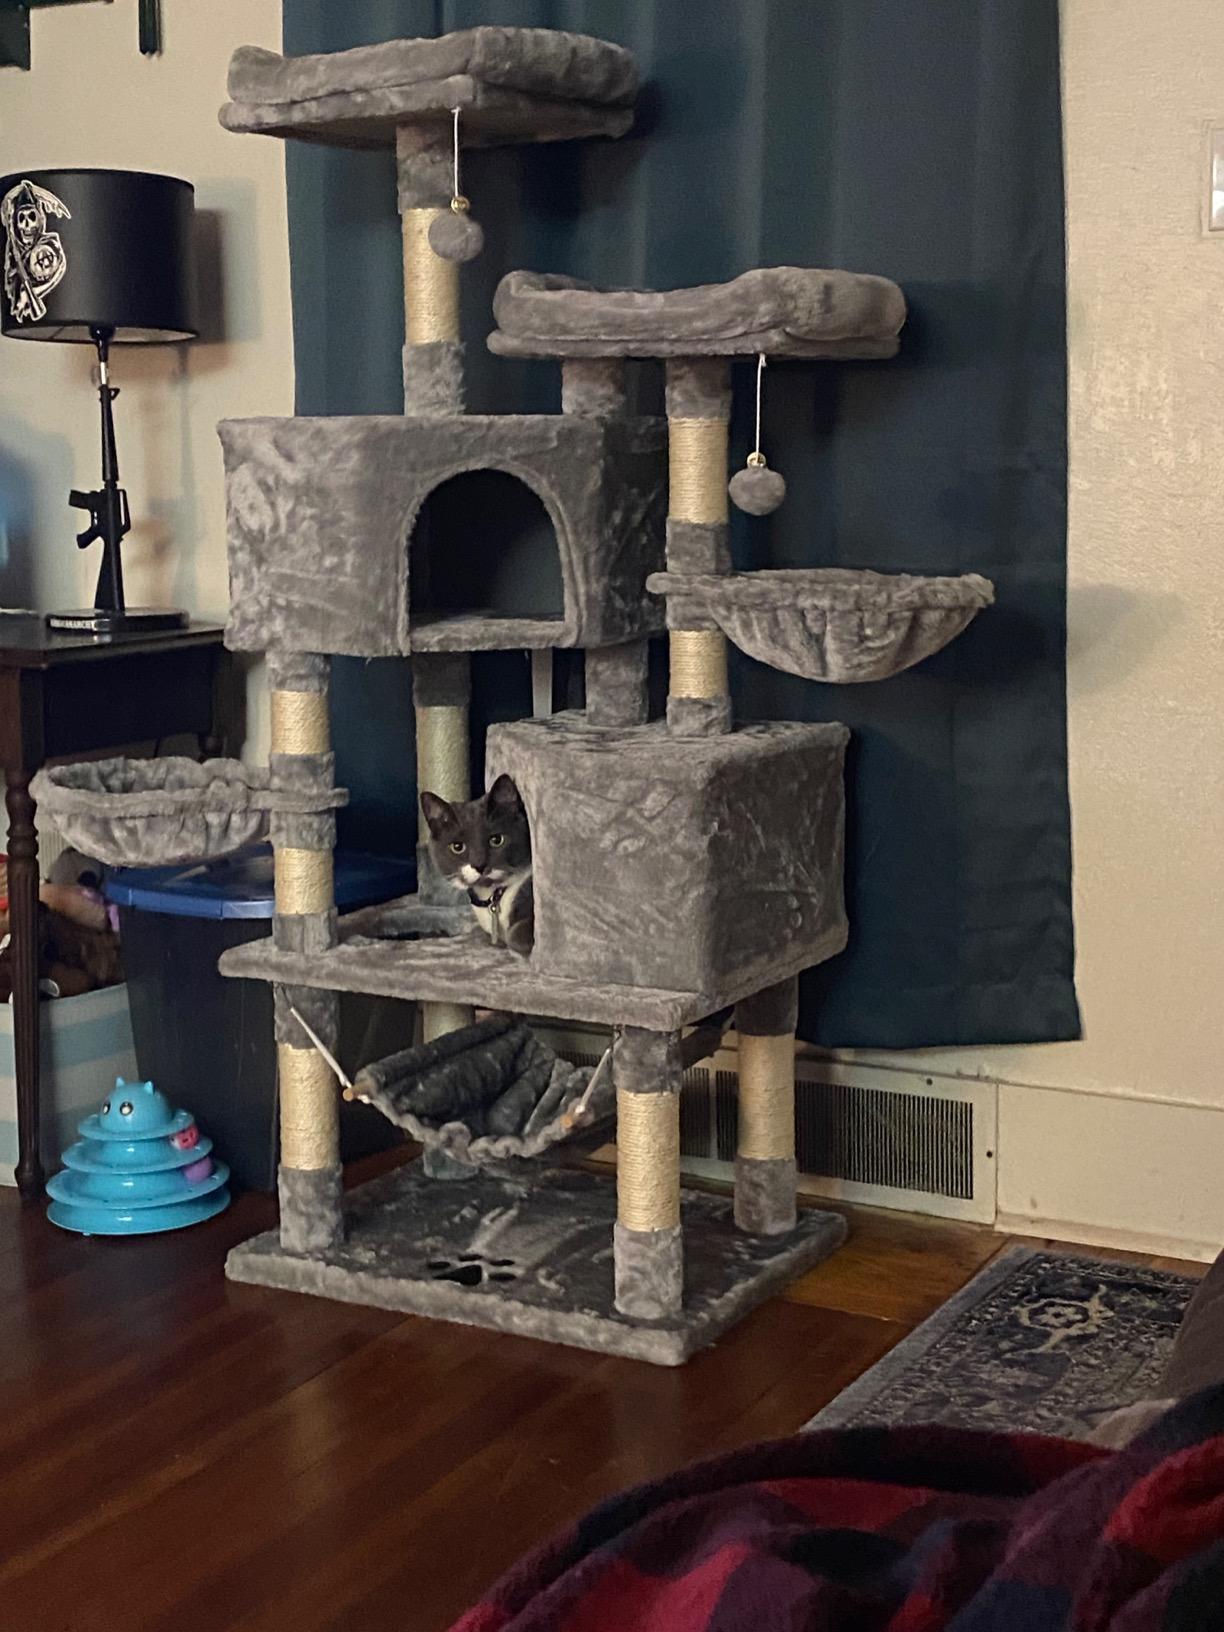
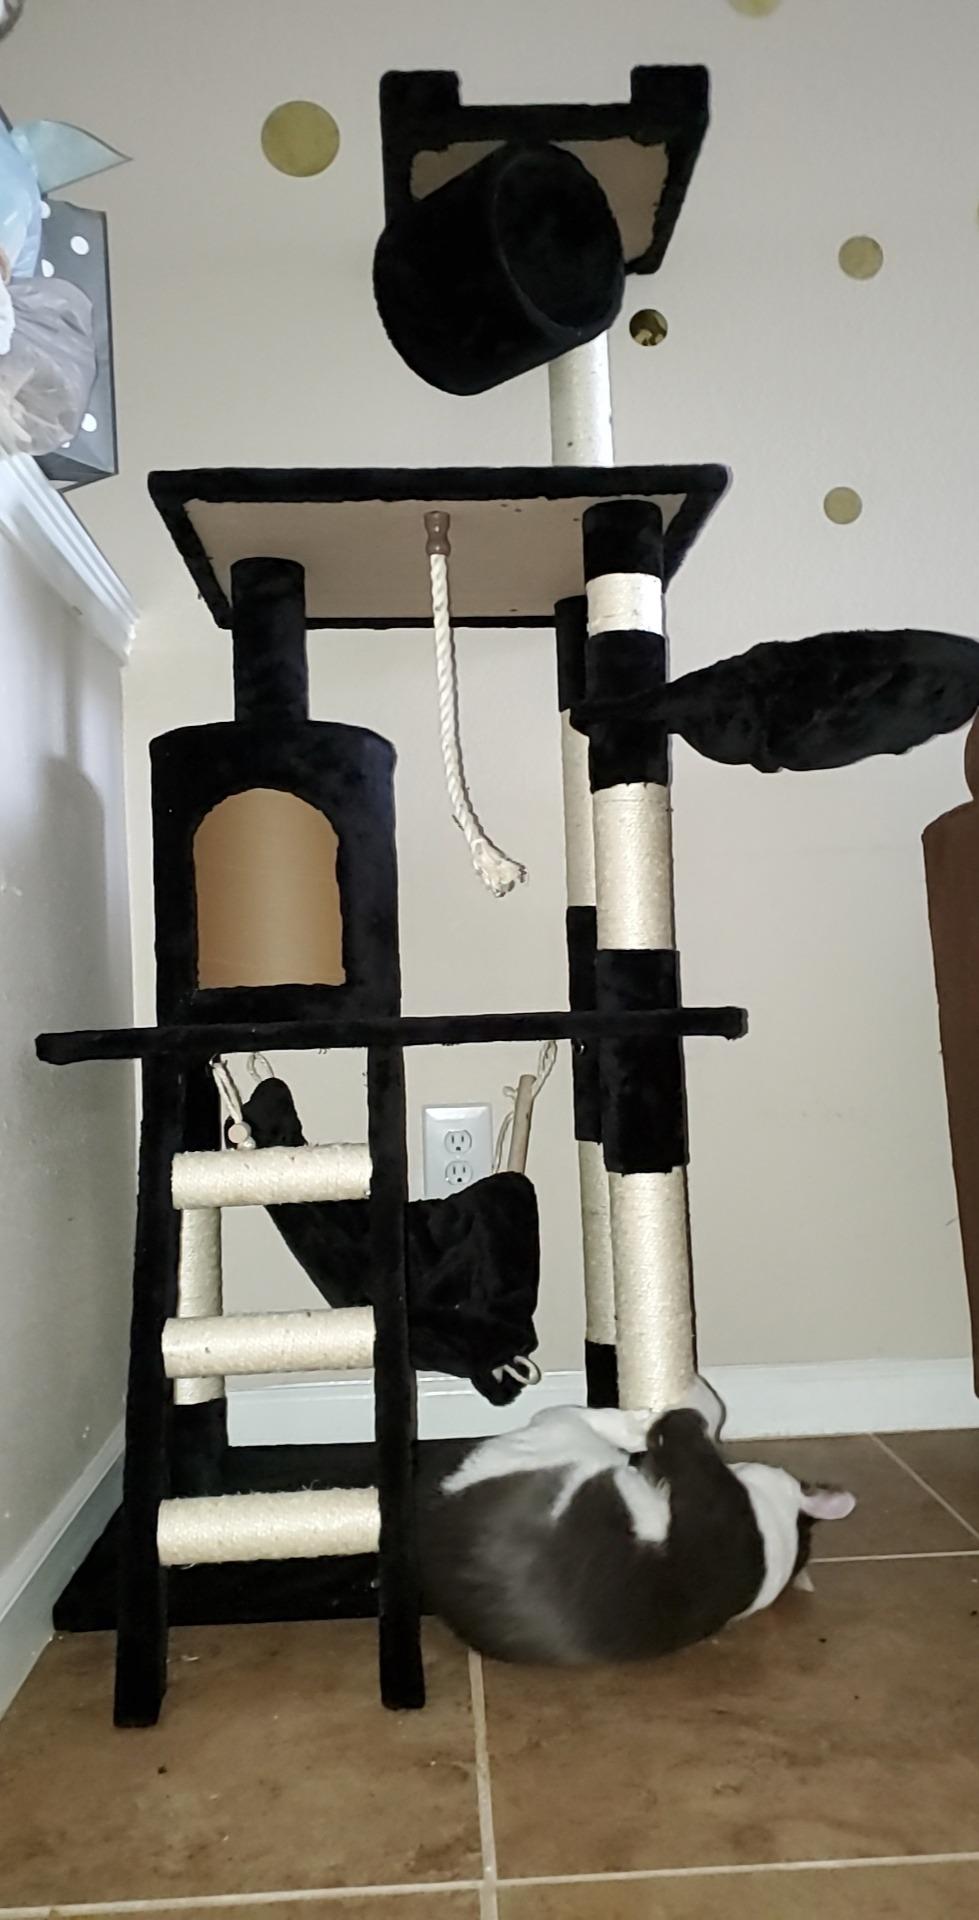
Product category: items_cat tree
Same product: no